Boian culture

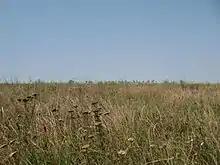
Native vegetation of the Wallachian Plain

Their economy was characterized by the practice of agriculture, animal husbandry, hunting, gathering and fishing. The proximity of their settlements to deciduous forests and steppe vegetation provided a good supply of wild game for their diet and fuel for their fires, tools, and homes. In addition, their nearness to rivers, lakes, and marshes provided a good source of game fowl and fish, as well as a source of lithic materials (stone and clay) from the banks.